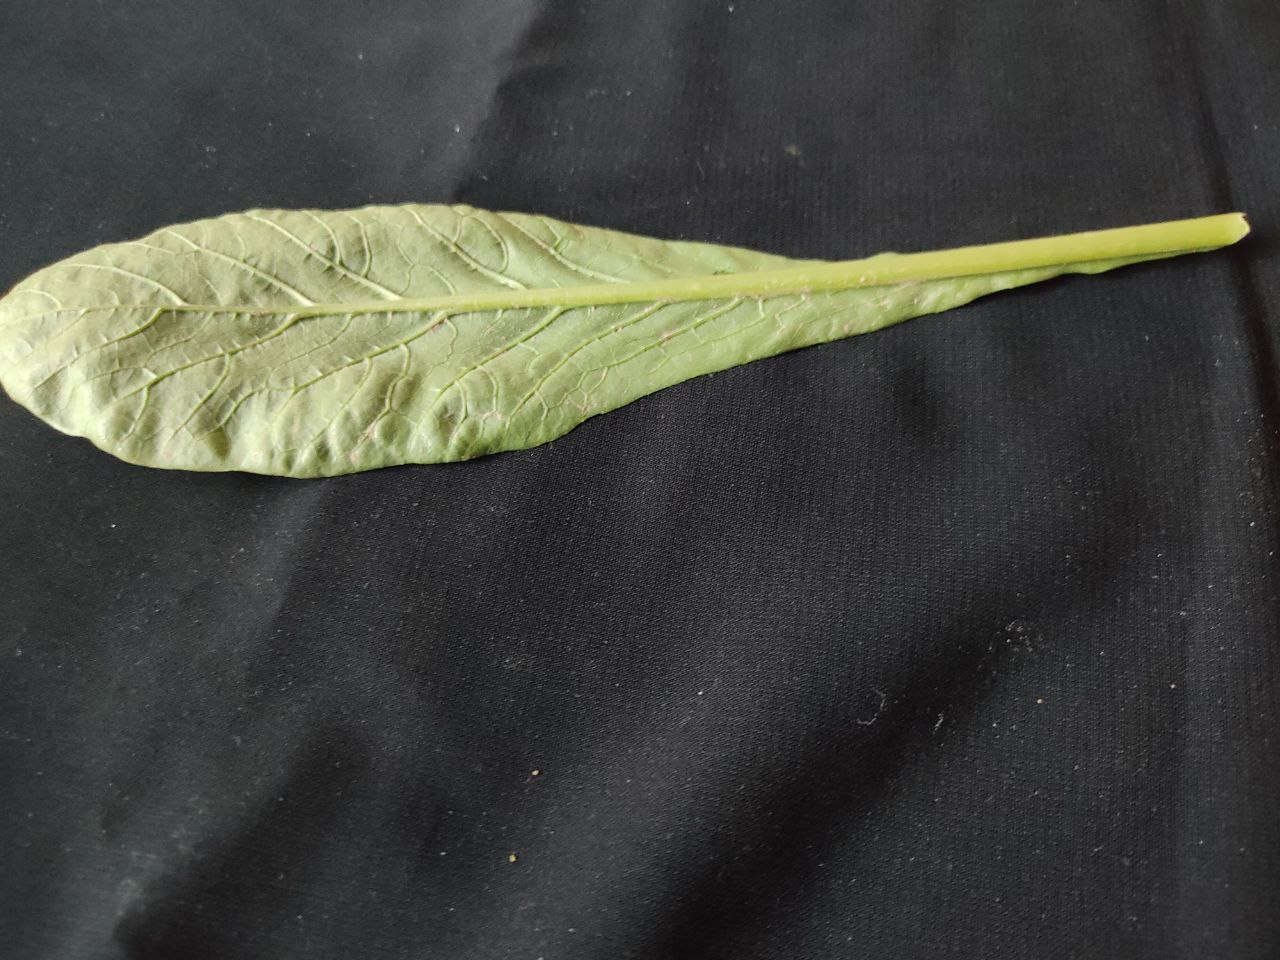
Label: Fresh leaf